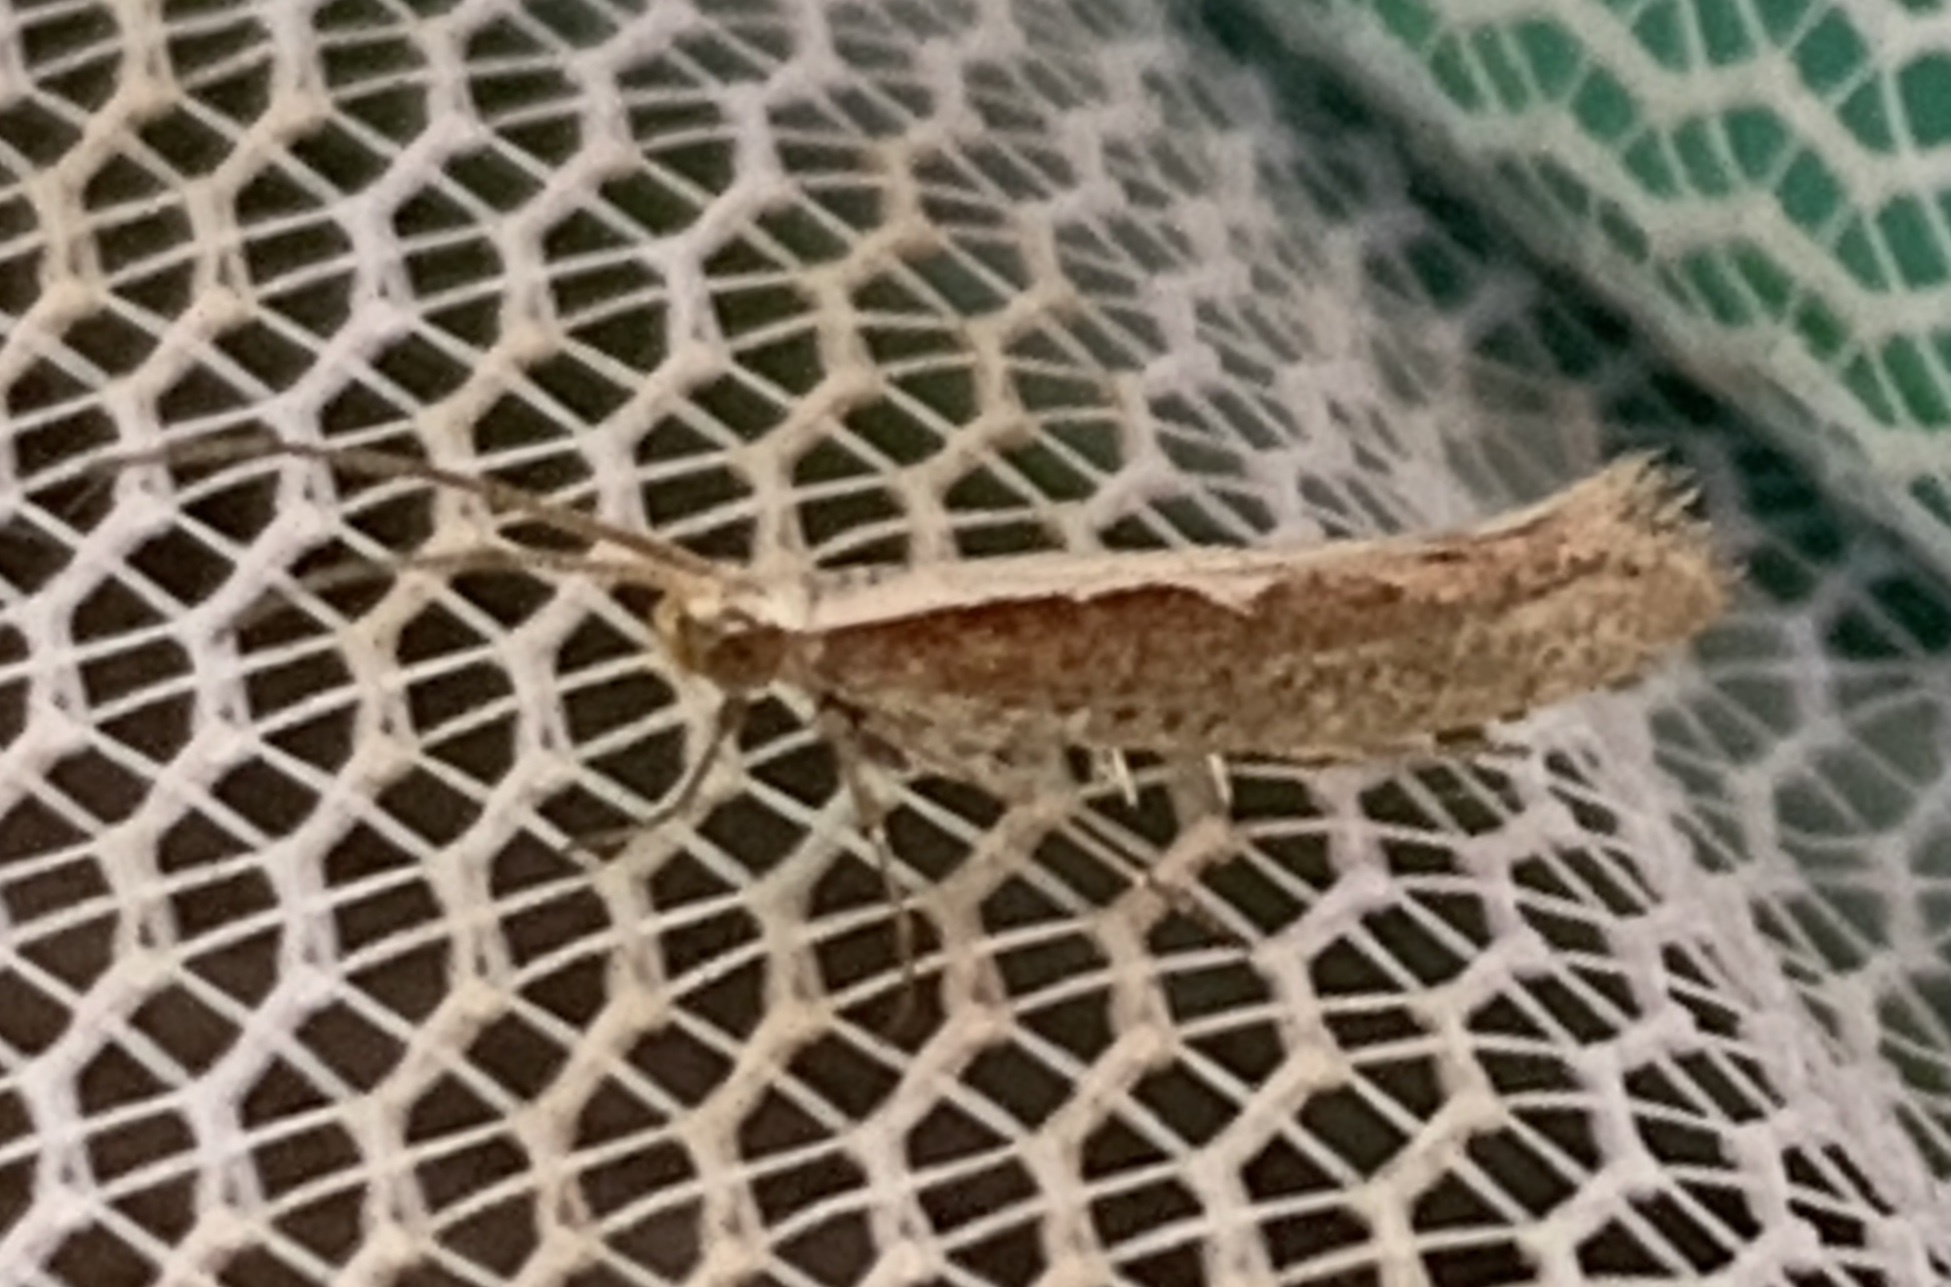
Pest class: diamondback_moth